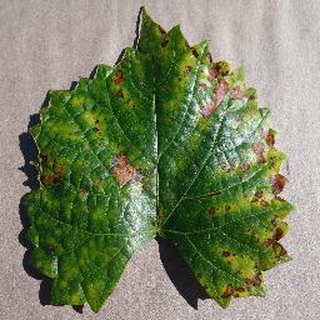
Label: grape_esca_black_measles